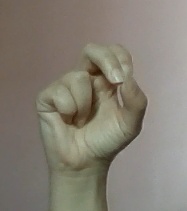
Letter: gaaf